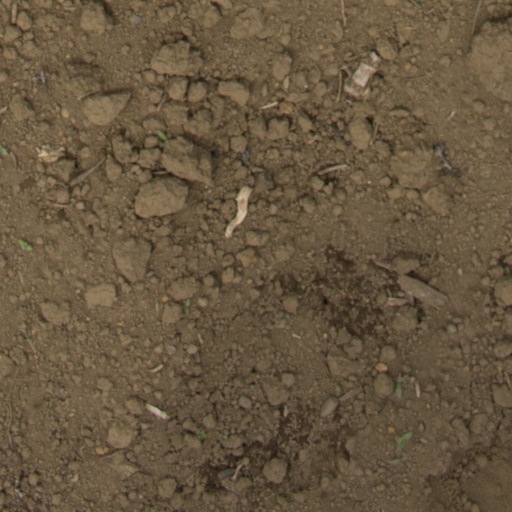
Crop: Jerusalem artichoke